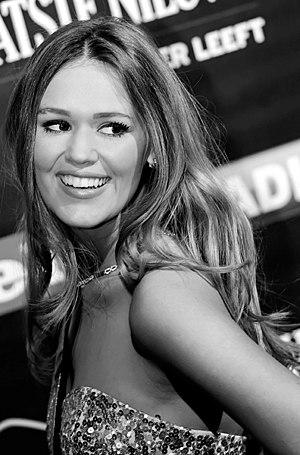
Annelies Törös, née le 6 mars 1995 à Berchem, est élue Miss Anvers 2015, puis Miss Belgique 2015. Elle est la 82ᵉ Miss Belgique.
Miss Anvers est un concours de beauté féminine qualificatif pour l'élection de Miss Belgique, destiné aux jeunes femmes belges.
Miss Belgique 2017, 84ᵉ élection de Miss Belgique, s'est déroulée le 14 janvier 2017 au Théâtre de Plopsaland de La Panne.
Miss Belgique 2015, 82ᵉ élection de Miss Belgique, s'est déroulée le 10 janvier 2015 au Théâtre de Plopsaland de La Panne. La gagnante, Annelies Törös, succède à Laurence Langen, Miss Belgique 2014.